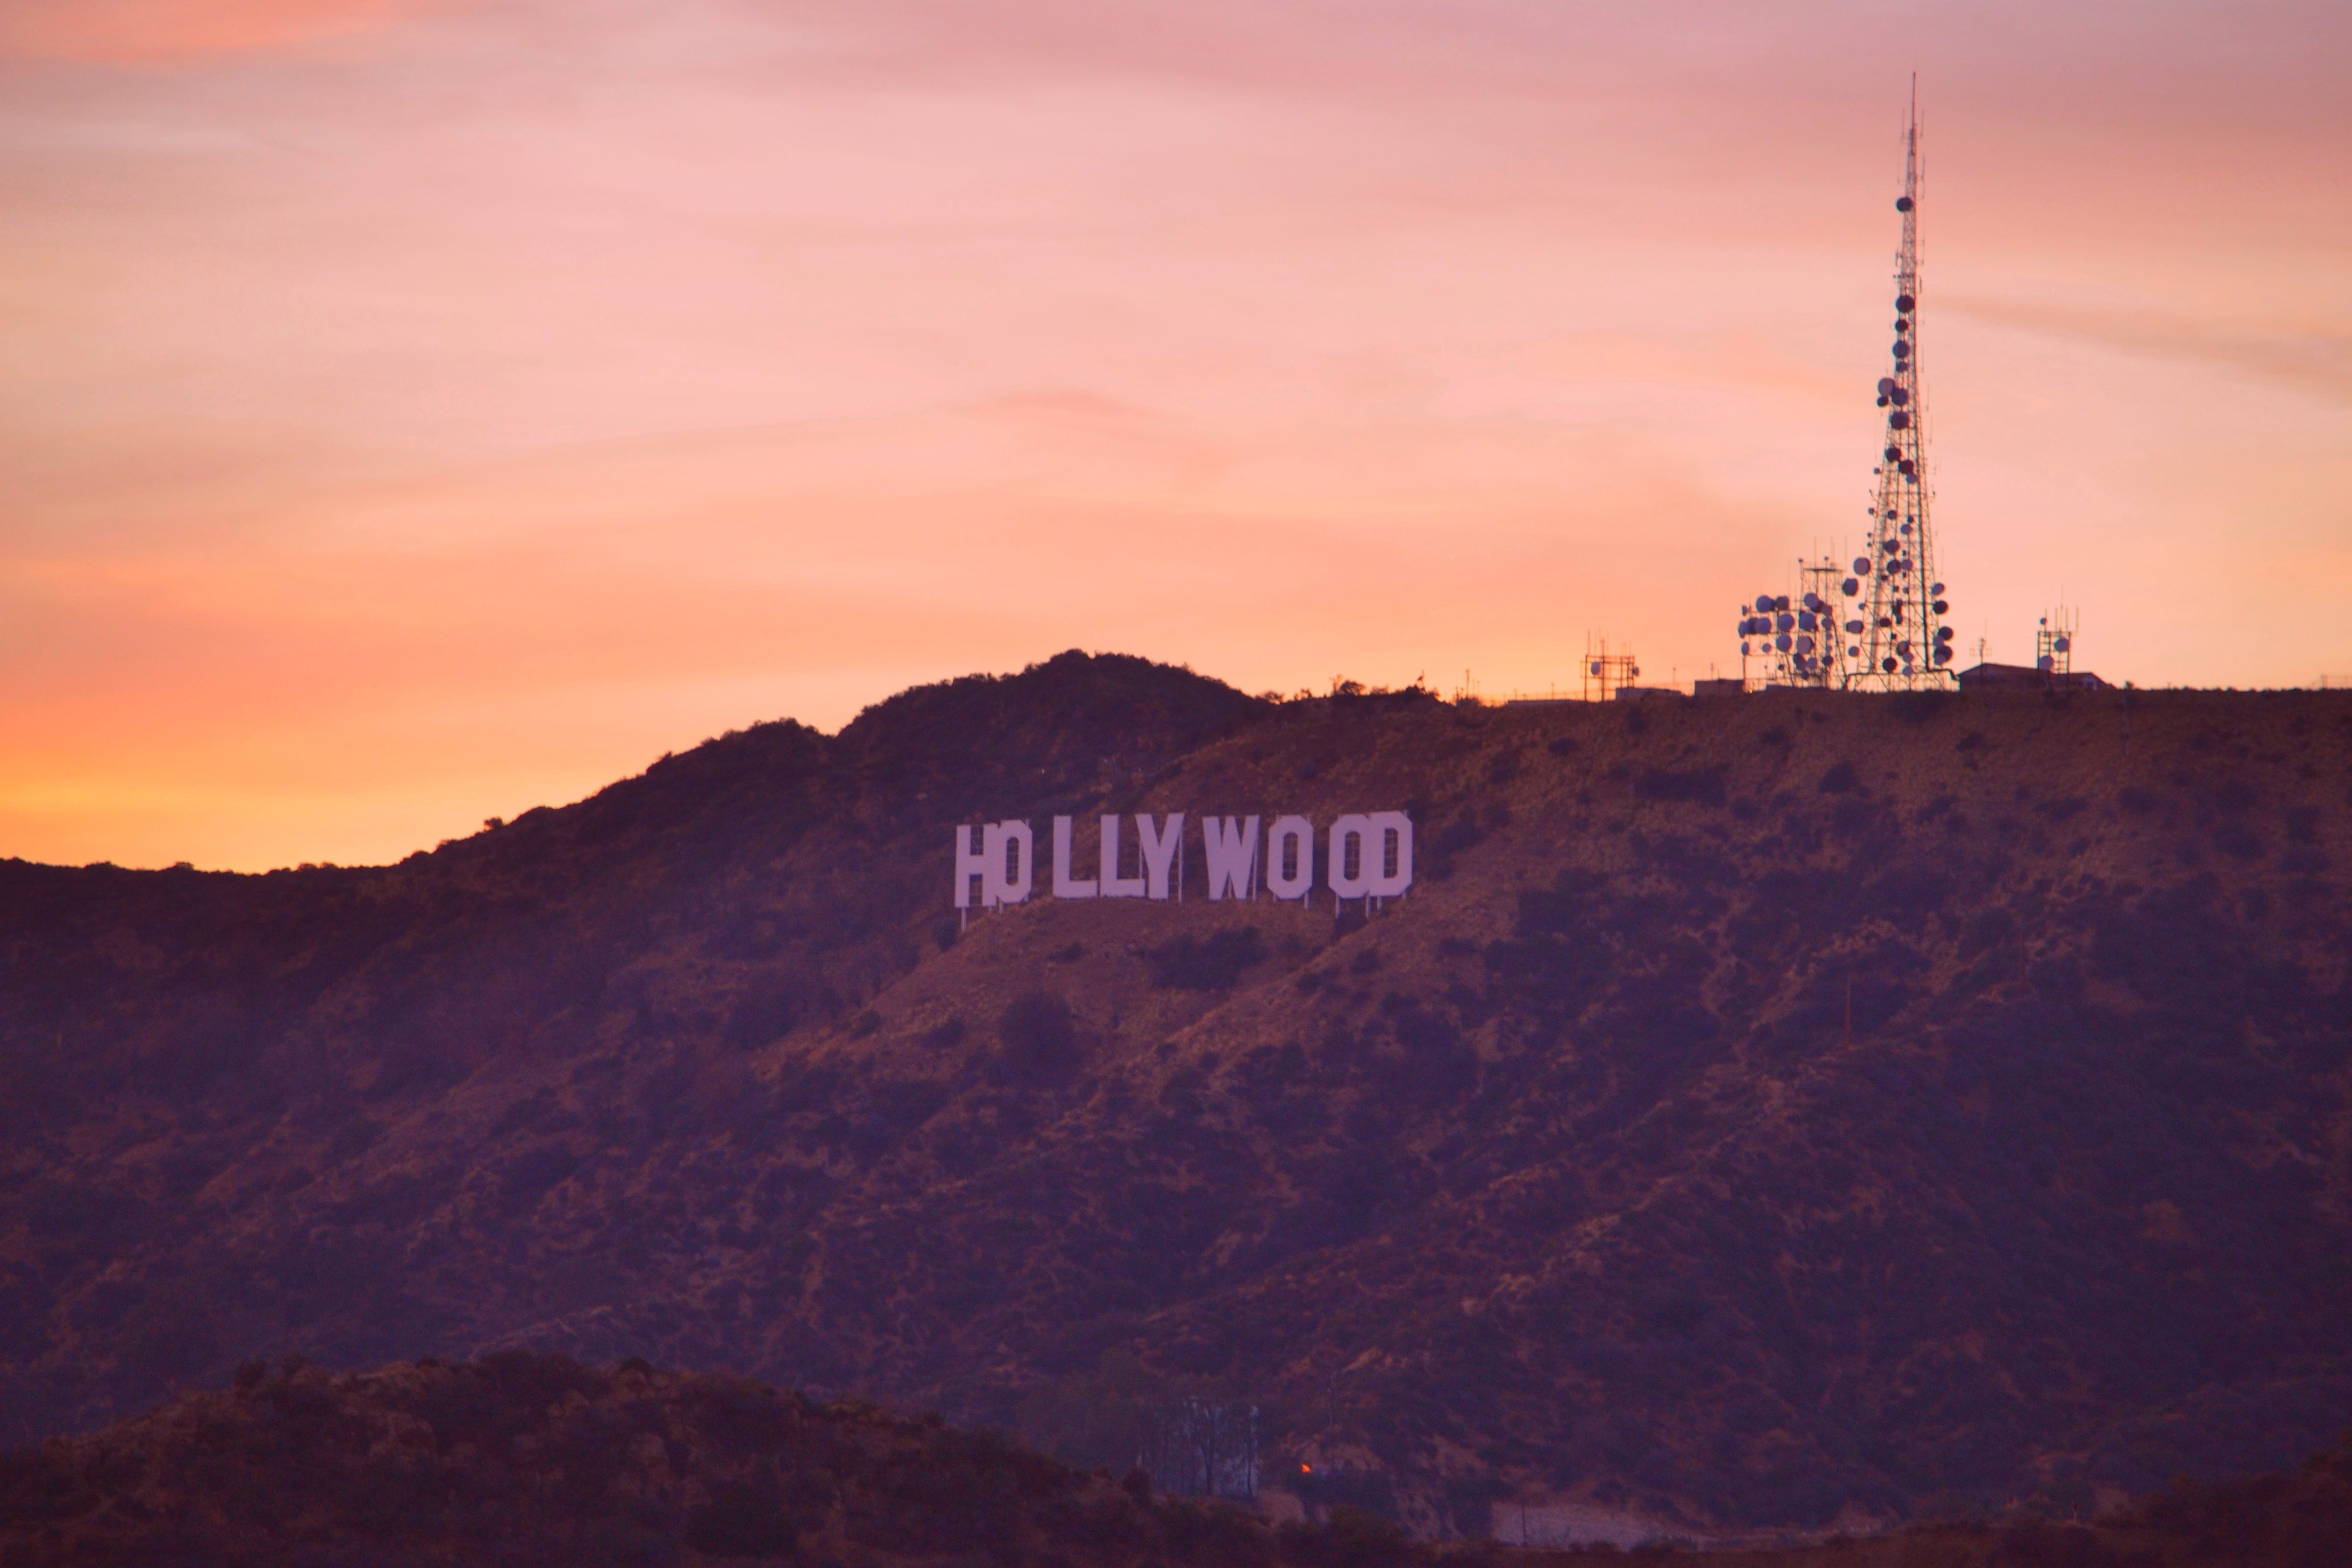
landscape, horizon, mountain, cloud, sky, sunrise, sunset, morning, hill, dawn, dusk, evening, america, mountains, afterglow, los angeles, hollywood sign, atmospheric phenomenon